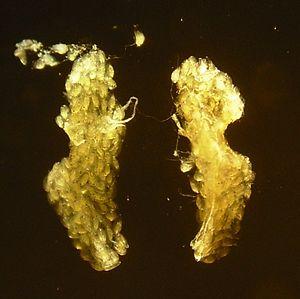
Elminius modestus. Ponte gauche et droite. Les oeufs sont mûrs, les points noirs sont les yeux naupliens des larves.
Elminius modestus est une espèce de balanes originaire de Nouvelle-Zélande et d’Australie qui s’est largement implantée sur les estrans européens.